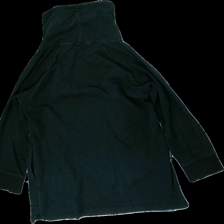
View: back
Type: Sweater
Category: Ladies
Brand: Lindex
Colors: Black
Material: 100% cotton
Cut: Regular, Turtle neck
Size: L
Season: All
Stains: Major
Damage: fläckar
Damage location: middle center
Damage 2 location: bottom left
Price range: <50
Recommended usage: Export
Description: svart tröja med hög krage och stora fläckar på magen